An Son (archaeological site)

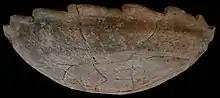
Wavy Rimmed Vessel at An Son

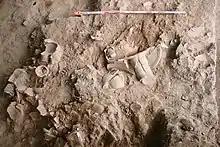
Ceramics found in excavation unit at An Son

Archaeologists were able to study the site of An Son due to material artifacts that indicated a timeline in which a civilization existed. Excavations found stone adzes, which are axe-like Neolithic tools made out of stone used for cutting material or food sources, giving archaeologists a better understanding of the time period and the technological advancements at An Son.